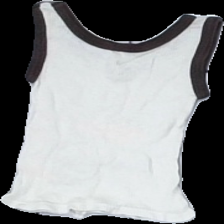
View: back
Type: Top
Category: Children
Brand: Missing
Colors: Beige, Brown
Material: 100% Cotton
Cut: Regular
Season: All
Stains: Minor
Price range: 50-100
Recommended usage: Reuse